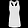
Label: T - shirt / top